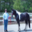
Label: horse